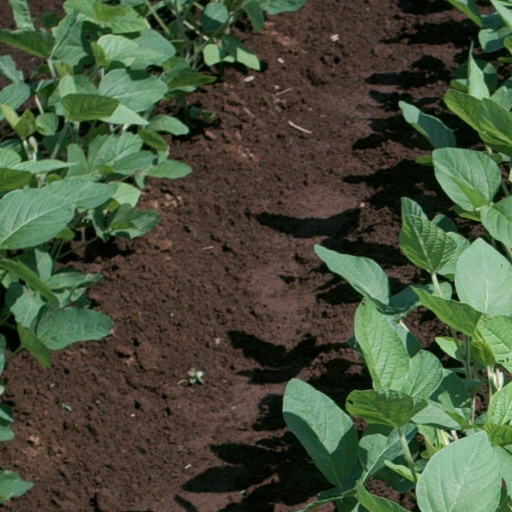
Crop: soybean